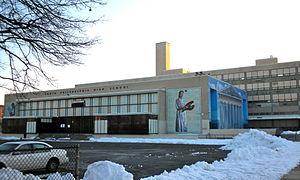
Le District Scolaire de Philadelphie est un district scolaire de Pennsylvanie.